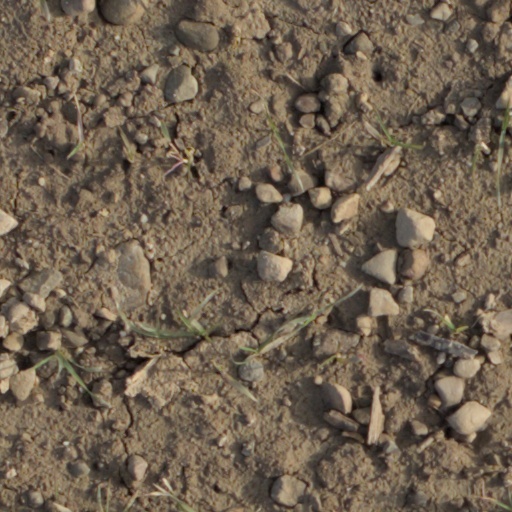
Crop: wheat